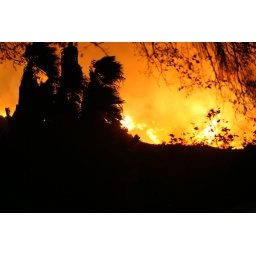
Out of the front door of my home. The home was saved by the fire fighters.